Light in painting

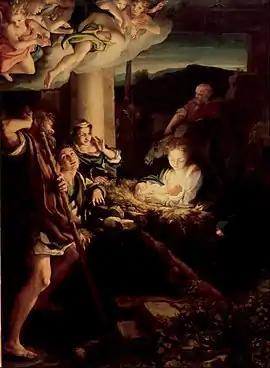
"The Nativity" (1522), by Correggio, Gallery of Old Masters Paintings, Dresden.

In the Netherlands, the brothers Hubert and Jan van Eyck and Robert Campin sought to capture various plays of light on surfaces of different textures and sheen, imitating the reflections of light on mirrors and metallic surfaces and highlighting the brilliance of colored jewels and gems ("Triptych of Mérode", by Campin, 1425–1428; Polyptych of Ghent, by Hubert and Jan van Eyck, 1432). Hubert was the first to develop a certain sense of saturation of light in his "Hours of Turin" (1414-1417), in which he recreated the first "modern landscapes" of Western painting – according to Kenneth Clark. In these small landscapes the artist recreates effects such as the reflection of the evening sky on the water or the light sparkling on the waves of a lake, effects that would not be seen again until the Dutch landscape painting of the 17th century. In the Ghent Polyptych (1432, Saint Bavo's Cathedral, Ghent), by Hubert and Jan, the landscape of "The Adoration of the Mystic Lamb" melts into light in the celestial background, with a subtlety that only the Baroque Claude of Lorraine would later achieve.